Antiandrogen

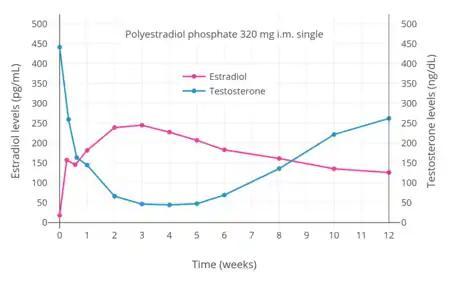
Estradiol and testosterone levels following a single intramuscular injection of 320 mg polyestradiol phosphate, a polymeric estradiol ester and prodrug, in men with prostate cancer.

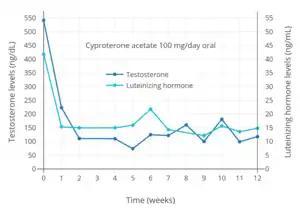
Testosterone and luteinizing hormone levels with 100 mg/day oral cyproterone acetate in men.

Antigonadotropins are drugs that suppress the GnRH-mediated secretion of gonadotropins from the pituitary gland. Gonadotropins include luteinizing hormone (LH) and follicle-stimulating hormone (FSH) and are peptide hormones that signal the gonads to produce sex hormones. By suppressing gonadotropin secretion, antigonadotropins suppress gonadal sex hormone production and by extension circulating androgen levels. GnRH modulators, including both GnRH agonists and GnRH antagonists, are powerful antigonadotropins that are able to suppress androgen levels by 95% in men. In addition, estrogens and progestogens are antigonadotropins via exertion of negative feedback on the hypothalamic–pituitary–gonadal axis (HPG axis). High-dose estrogens are able to suppress androgen levels to castrate levels in men similarly to GnRH modulators, while high-dose progestogens are able to suppress androgen levels by up to approximately 70 to 80% in men.